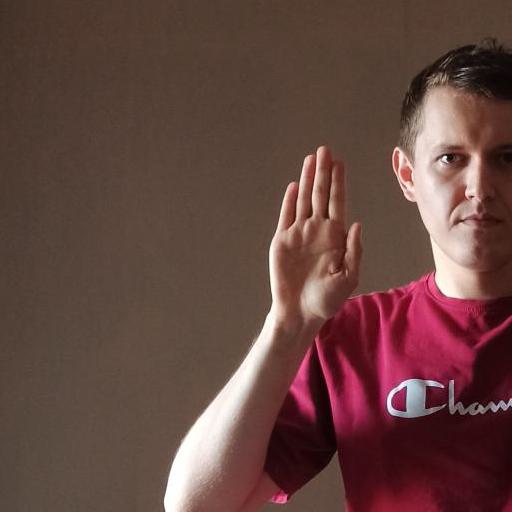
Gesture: stop